Answer in natural language. Considering the relative positions, where is dark wooden countertop island (highlighted by a red box) with respect to colorful landscape painting (highlighted by a green box)? Choose between the following options: left or right
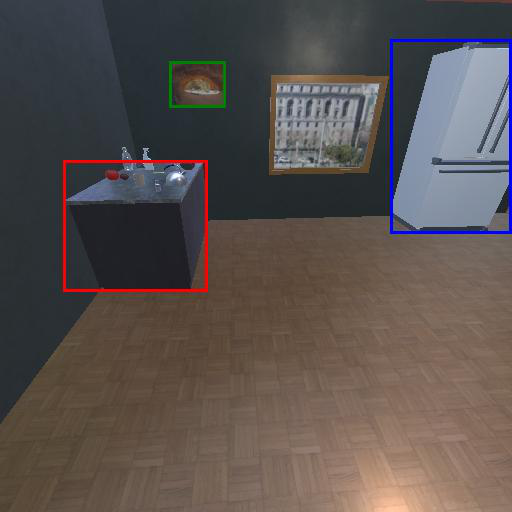
<answer>left</answer>